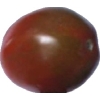
Label: tomato_cherry_maroon